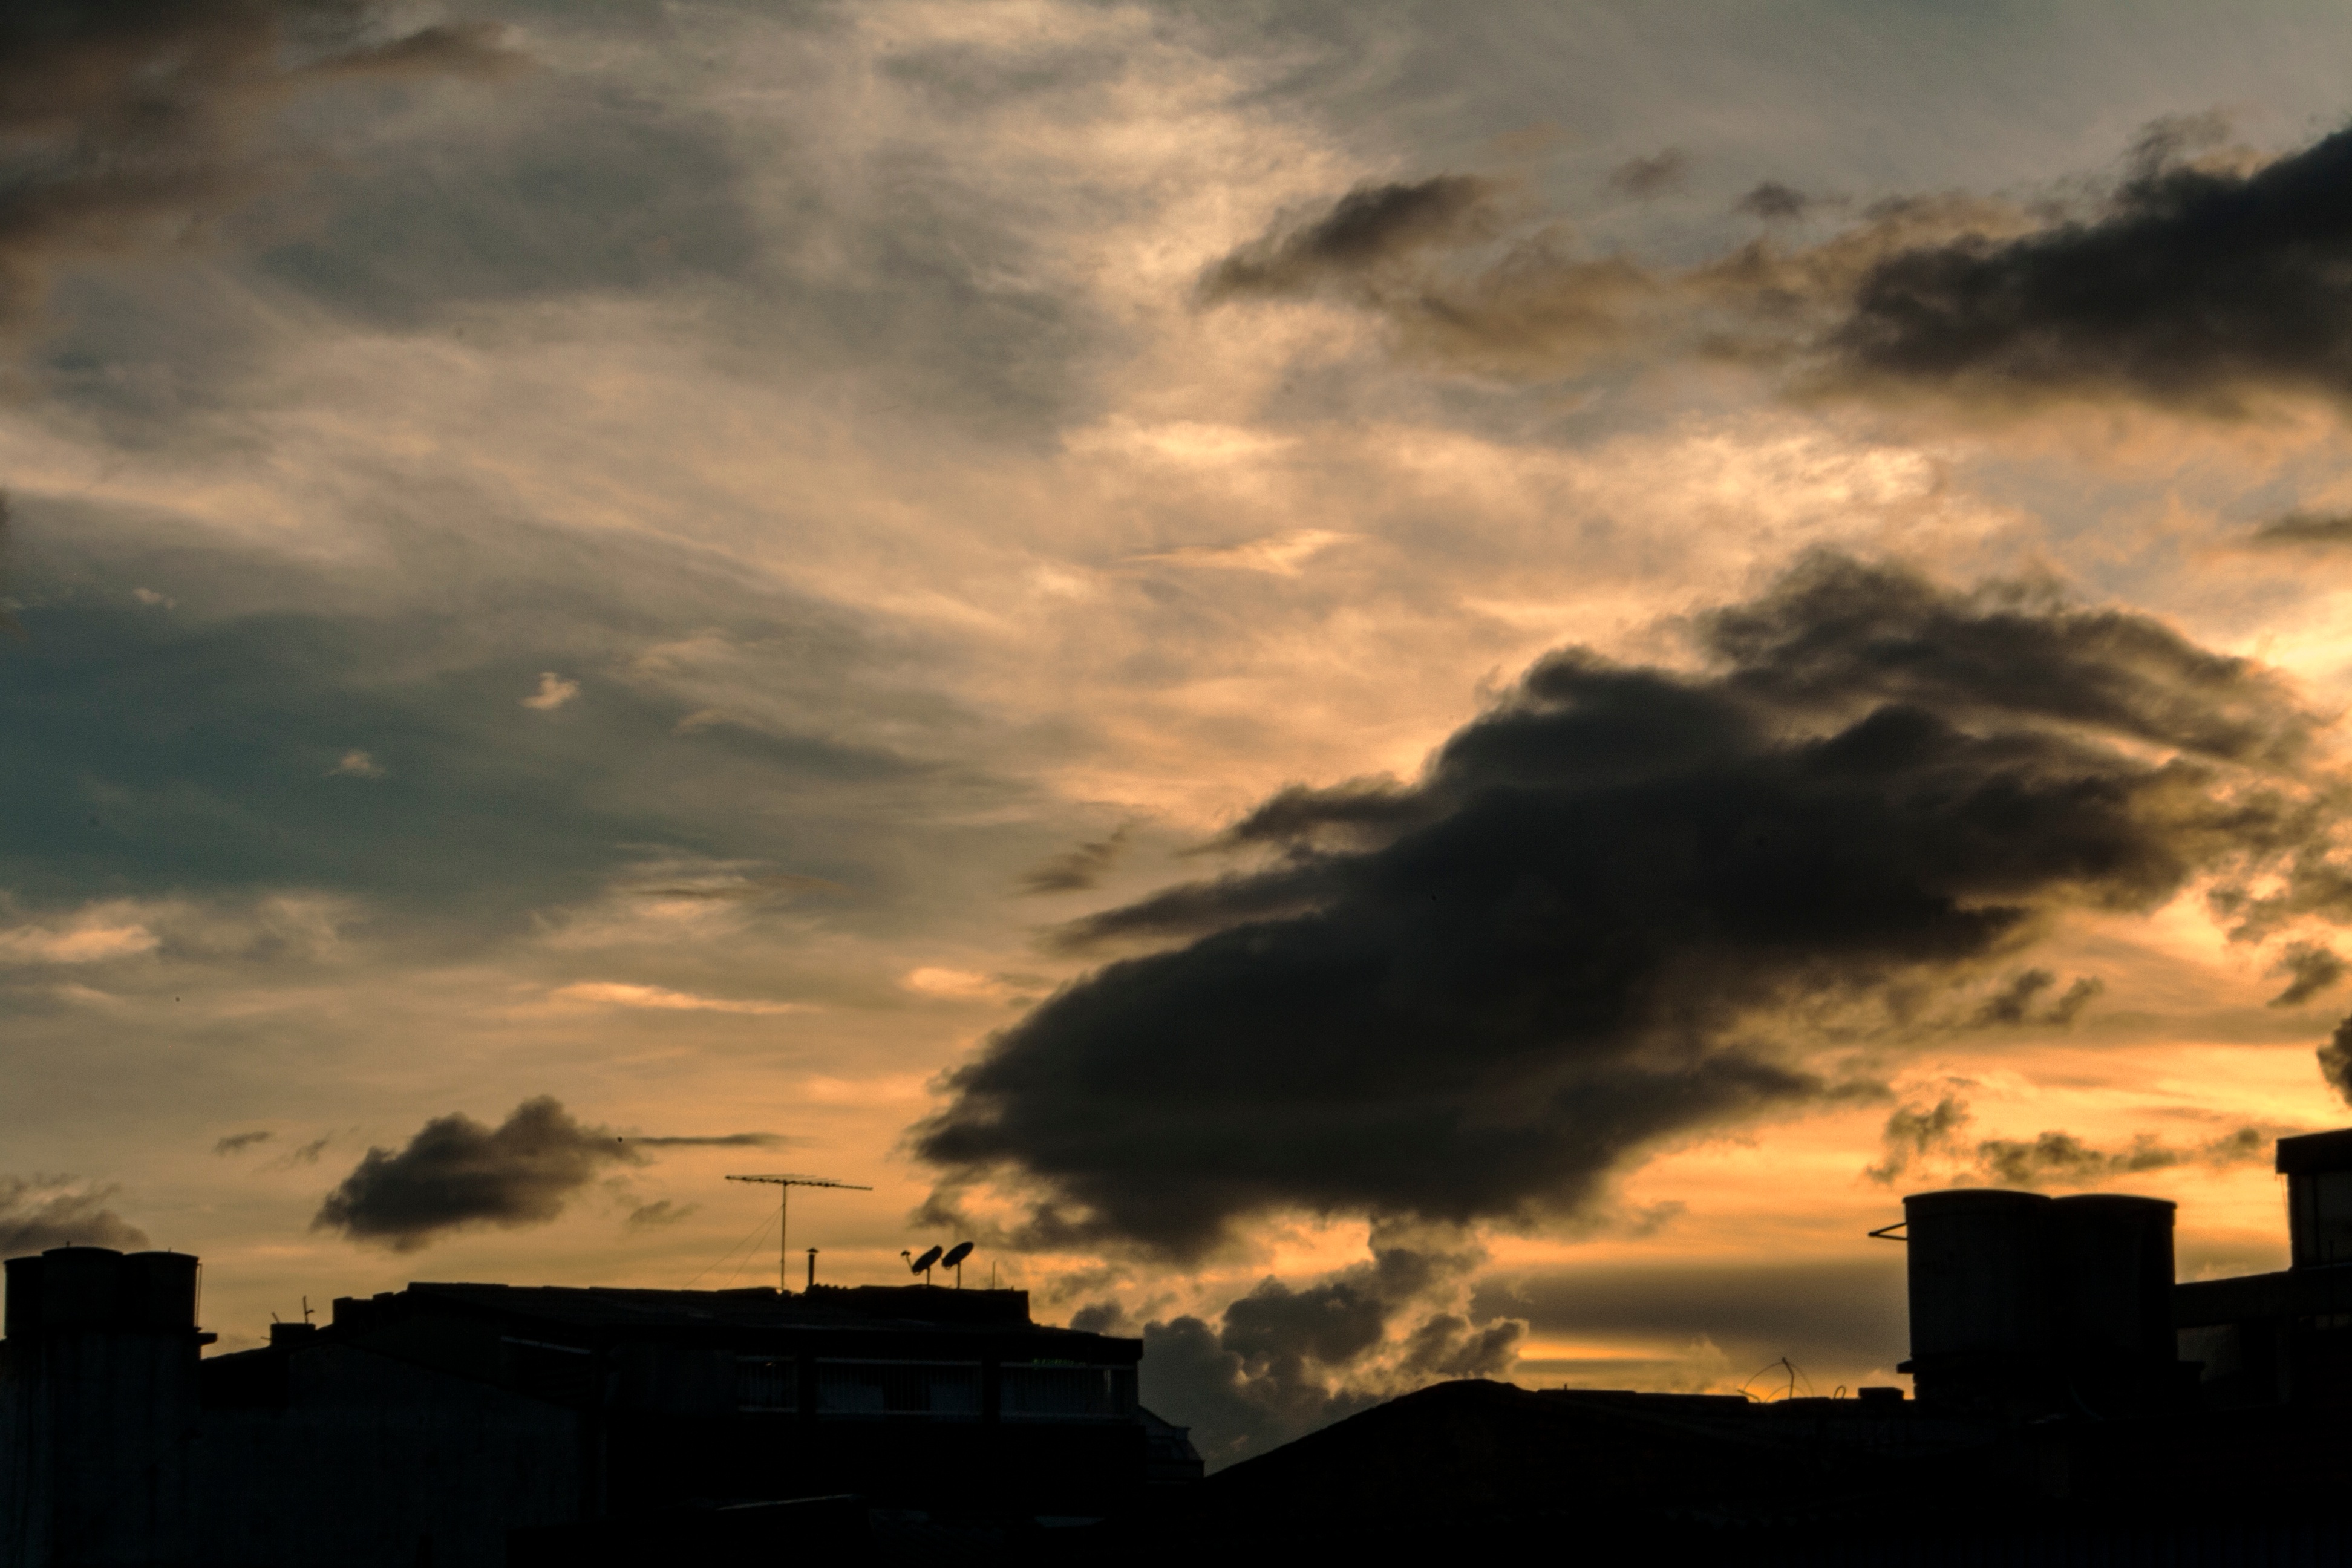
horizon, cloud, sky, sun, sunrise, sunset, sunlight, morning, dawn, atmosphere, dusk, evening, darkness, afterglow, meteorological phenomenon